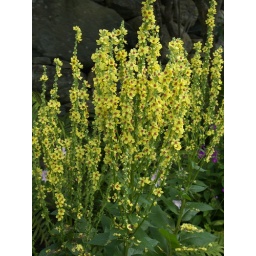
A very interesting plant in the rock garden.........Visit my blog: zen-gaylife.blogspot.com/